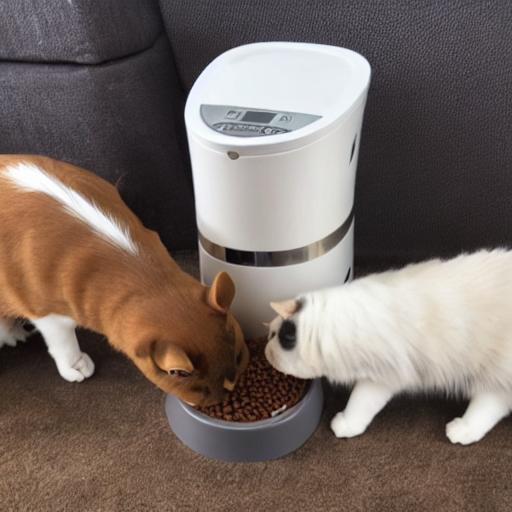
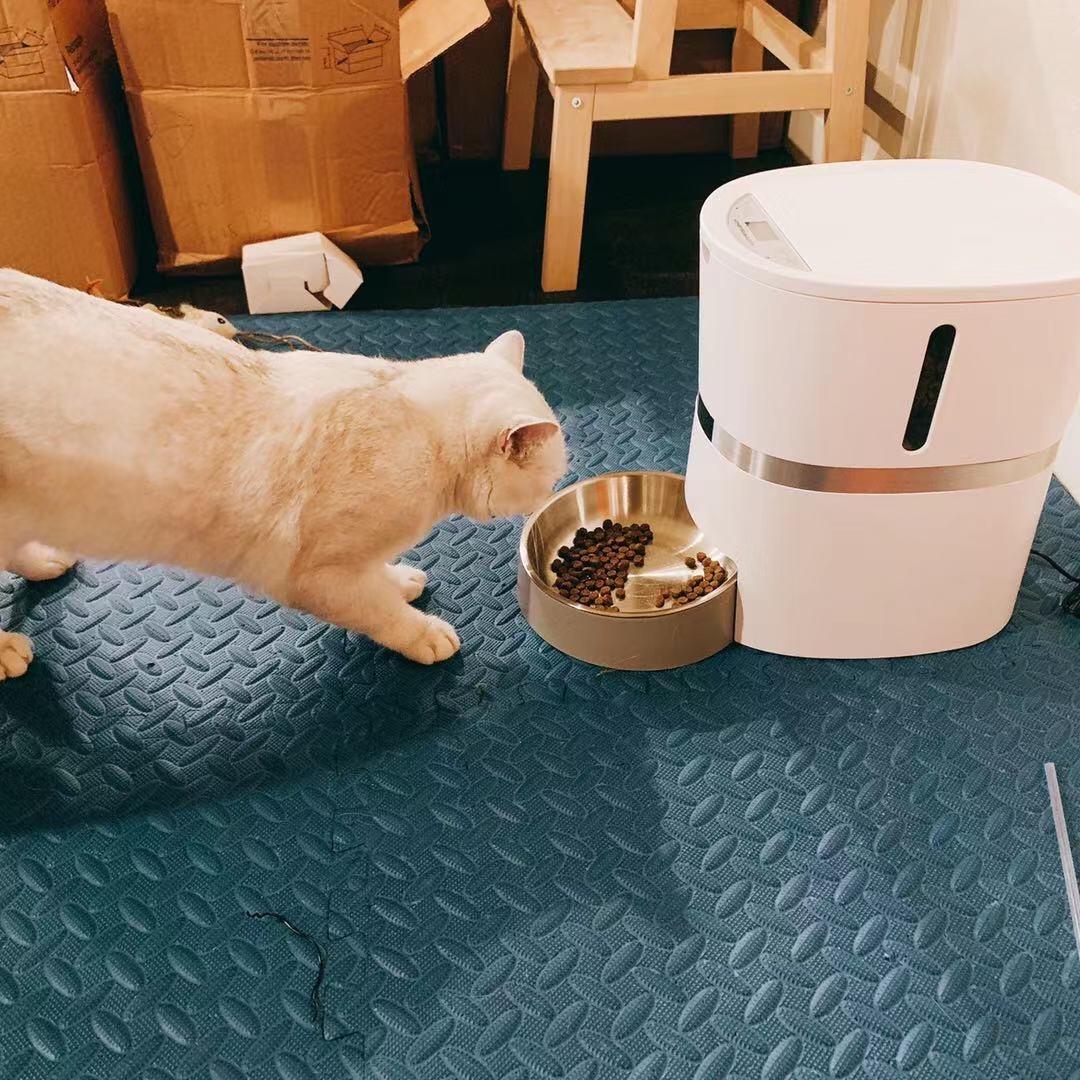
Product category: items_feeder
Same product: no